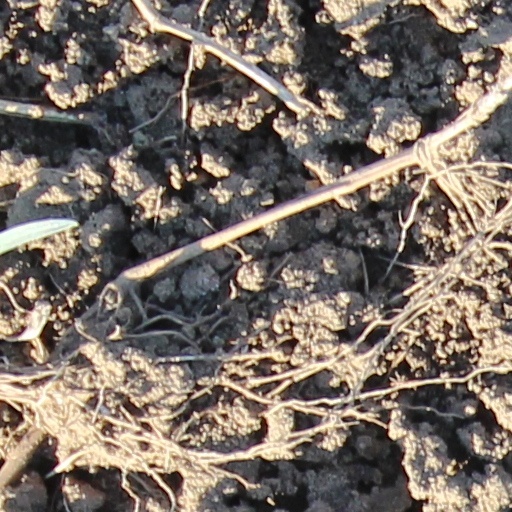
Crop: wheat